Raisley Calvert

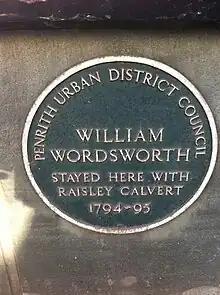
William Wordsworth and Raisley Calvert plaque on the Robin Hood Inn in Penrith

Raisley Calvert (1773-1795) was a British sculptor. He is best known as a benefactor of the poet William Wordsworth.